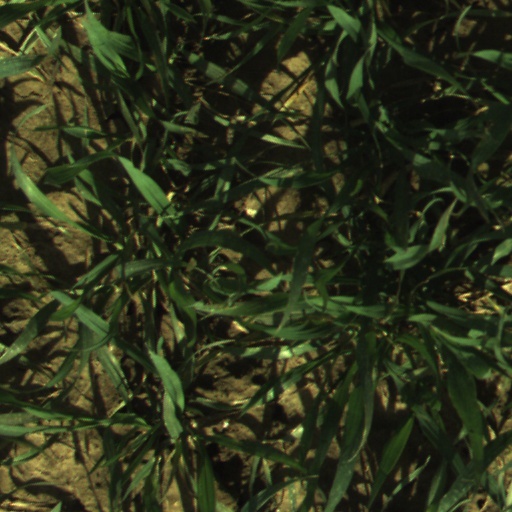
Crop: wheat